Return of the Chinese Eastern Railway

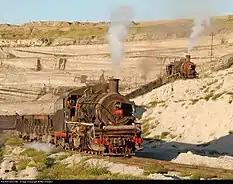
Jalainuer Opencast Pit Coal Mine was one of the two coal mines returned to China with the assets of the Chinese Changchun Railway.

The earliest disagreements between the Soviet Union and China were soon reflected in the CCR. With Khrushchev's Secret Speech and the slow deterioration of Sino-Soviet relations in 1956, China began to turn away from blindly copying the Soviet model. This extended to the former lines of the CCR, where the Soviet style of railway management was no longer directly copied. In 1957, the Ministry of Railways proposed that "learning and promoting 'the CCR experience' would no longer govern the way in which railways nationwide were managed." In September 1960, the Sino-Soviet economic alliance officially came to an end with the complete withdrawal of all Soviet aid and advisors from the PRC. Over the next decade, Sino-Soviet relations would continue to deteriorate until armed conflict broke out along the Sino-Soviet border in 1969. In 1970, the CPC released a booklet commemorating the 100th anniversary of V.I. Lenin's birth and condemning the Soviet Union for becoming another foreign imperialist power. The Chinese Changchun Railway played a tiny part in this as it had long been seen as an element of Soviet imperialism in China, even after it was returned to China in 1952. An indication of these feelings of animosity can be seen as early as 1953, when Peng Zhen said to the Soviet Ambassador to China, A.S. Paniushkin: "A majority of the intelligentsia in China openly refer to the Soviet Union as imperialist asking things like, why until now has the Chinese Changchun Railway been the property of the Soviet Union." The former Soviet ownership of the CCR, and the ports of Dalian and Lushun became one of the many examples used by China to portray the USSR as an imperialist power at this time.